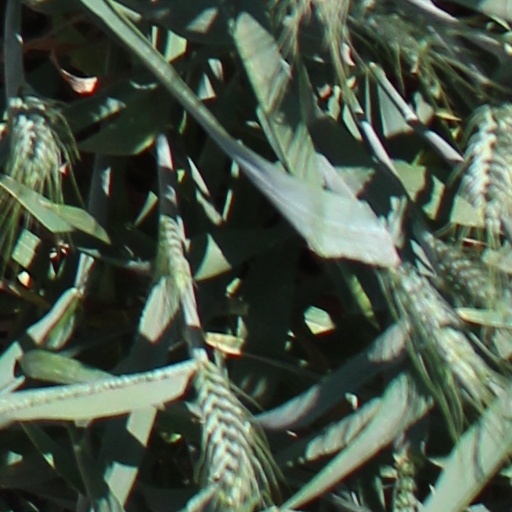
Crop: wheat